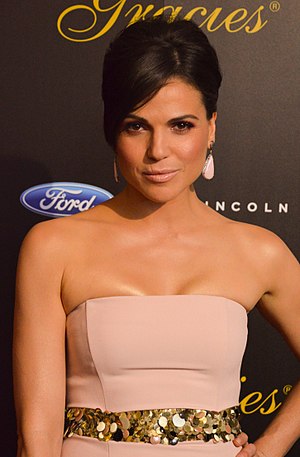
Lana Parrilla
Lana Maria Parrilla er en amerikansk skuespiller.